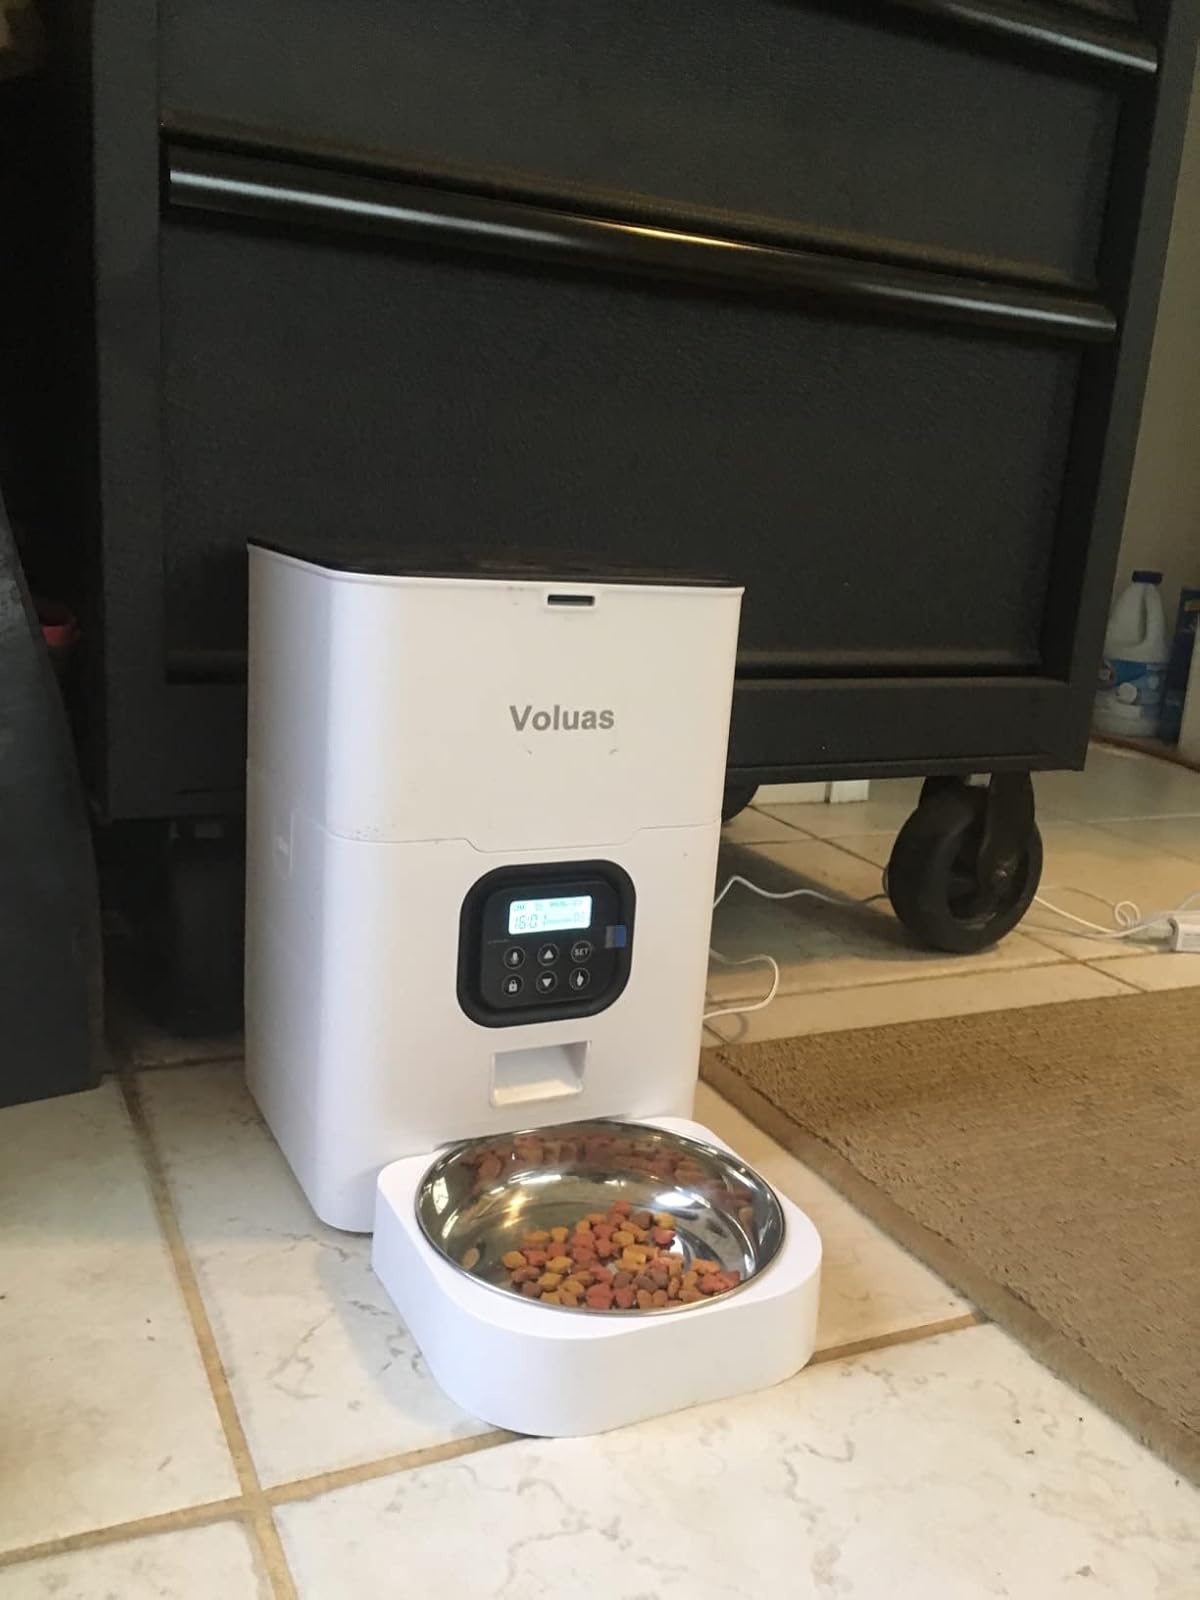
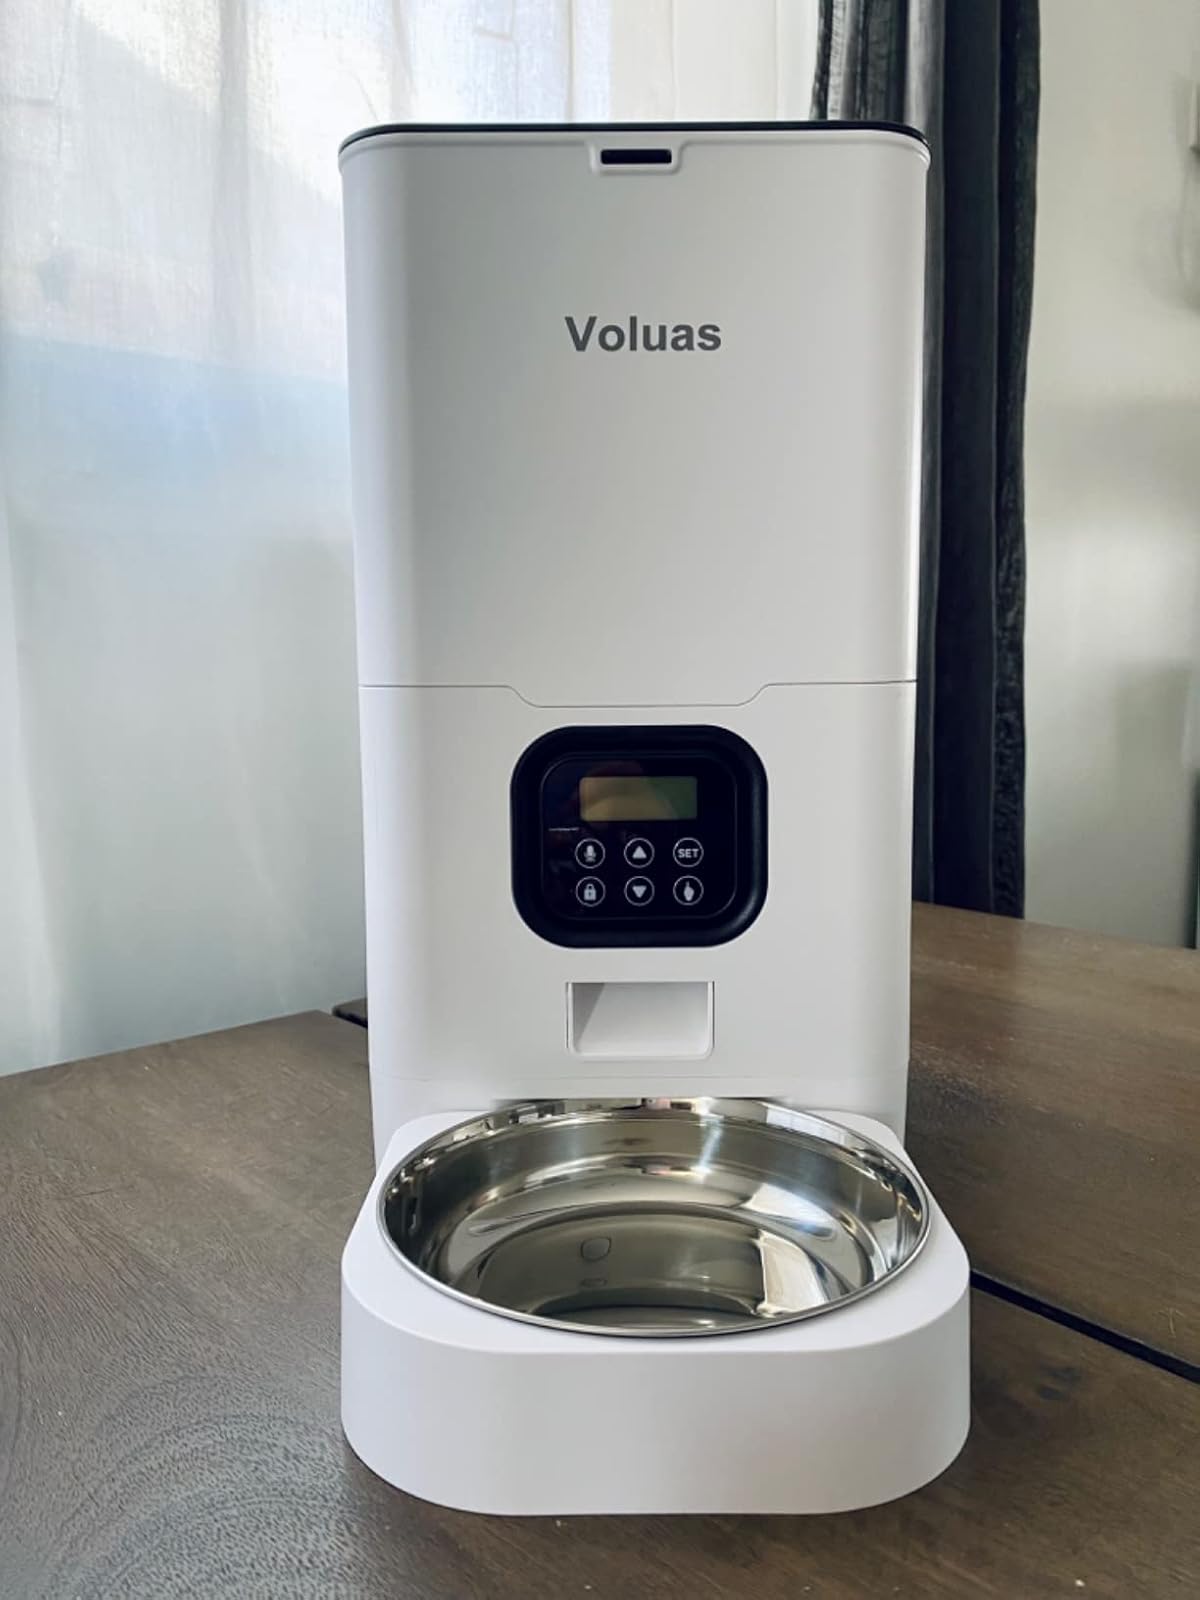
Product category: items_feeder
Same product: yes